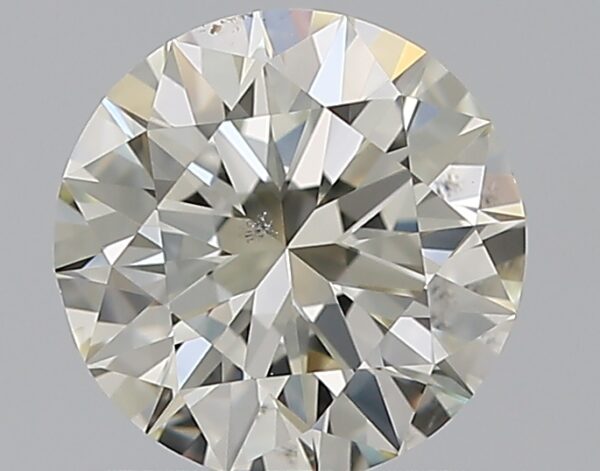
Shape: round
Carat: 1
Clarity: VS2
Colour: K
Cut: EX
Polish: EX
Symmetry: VG
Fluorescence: N
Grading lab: GIA
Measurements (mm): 6.4 x 6.48 x 3.95